Buick LeSabre

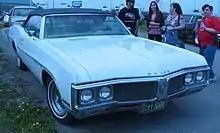
1970 Buick LeSabre Convertible

Somewhat more rounded sheet metal and a swoopier fastback roofline for the two-door hardtop highlighted the 1967 LeSabre but chassis and inner body were unchanged along with drivetrains. Both base and Custom-level LeSabres were continued. New options for 1967 included front disc brakes and a stereo 8-track tape player. The standard drum brakes were upgraded with more cooling fins and a dual-master cylinder system was introduced. Engine and transmission offerings were unchanged from 1966.